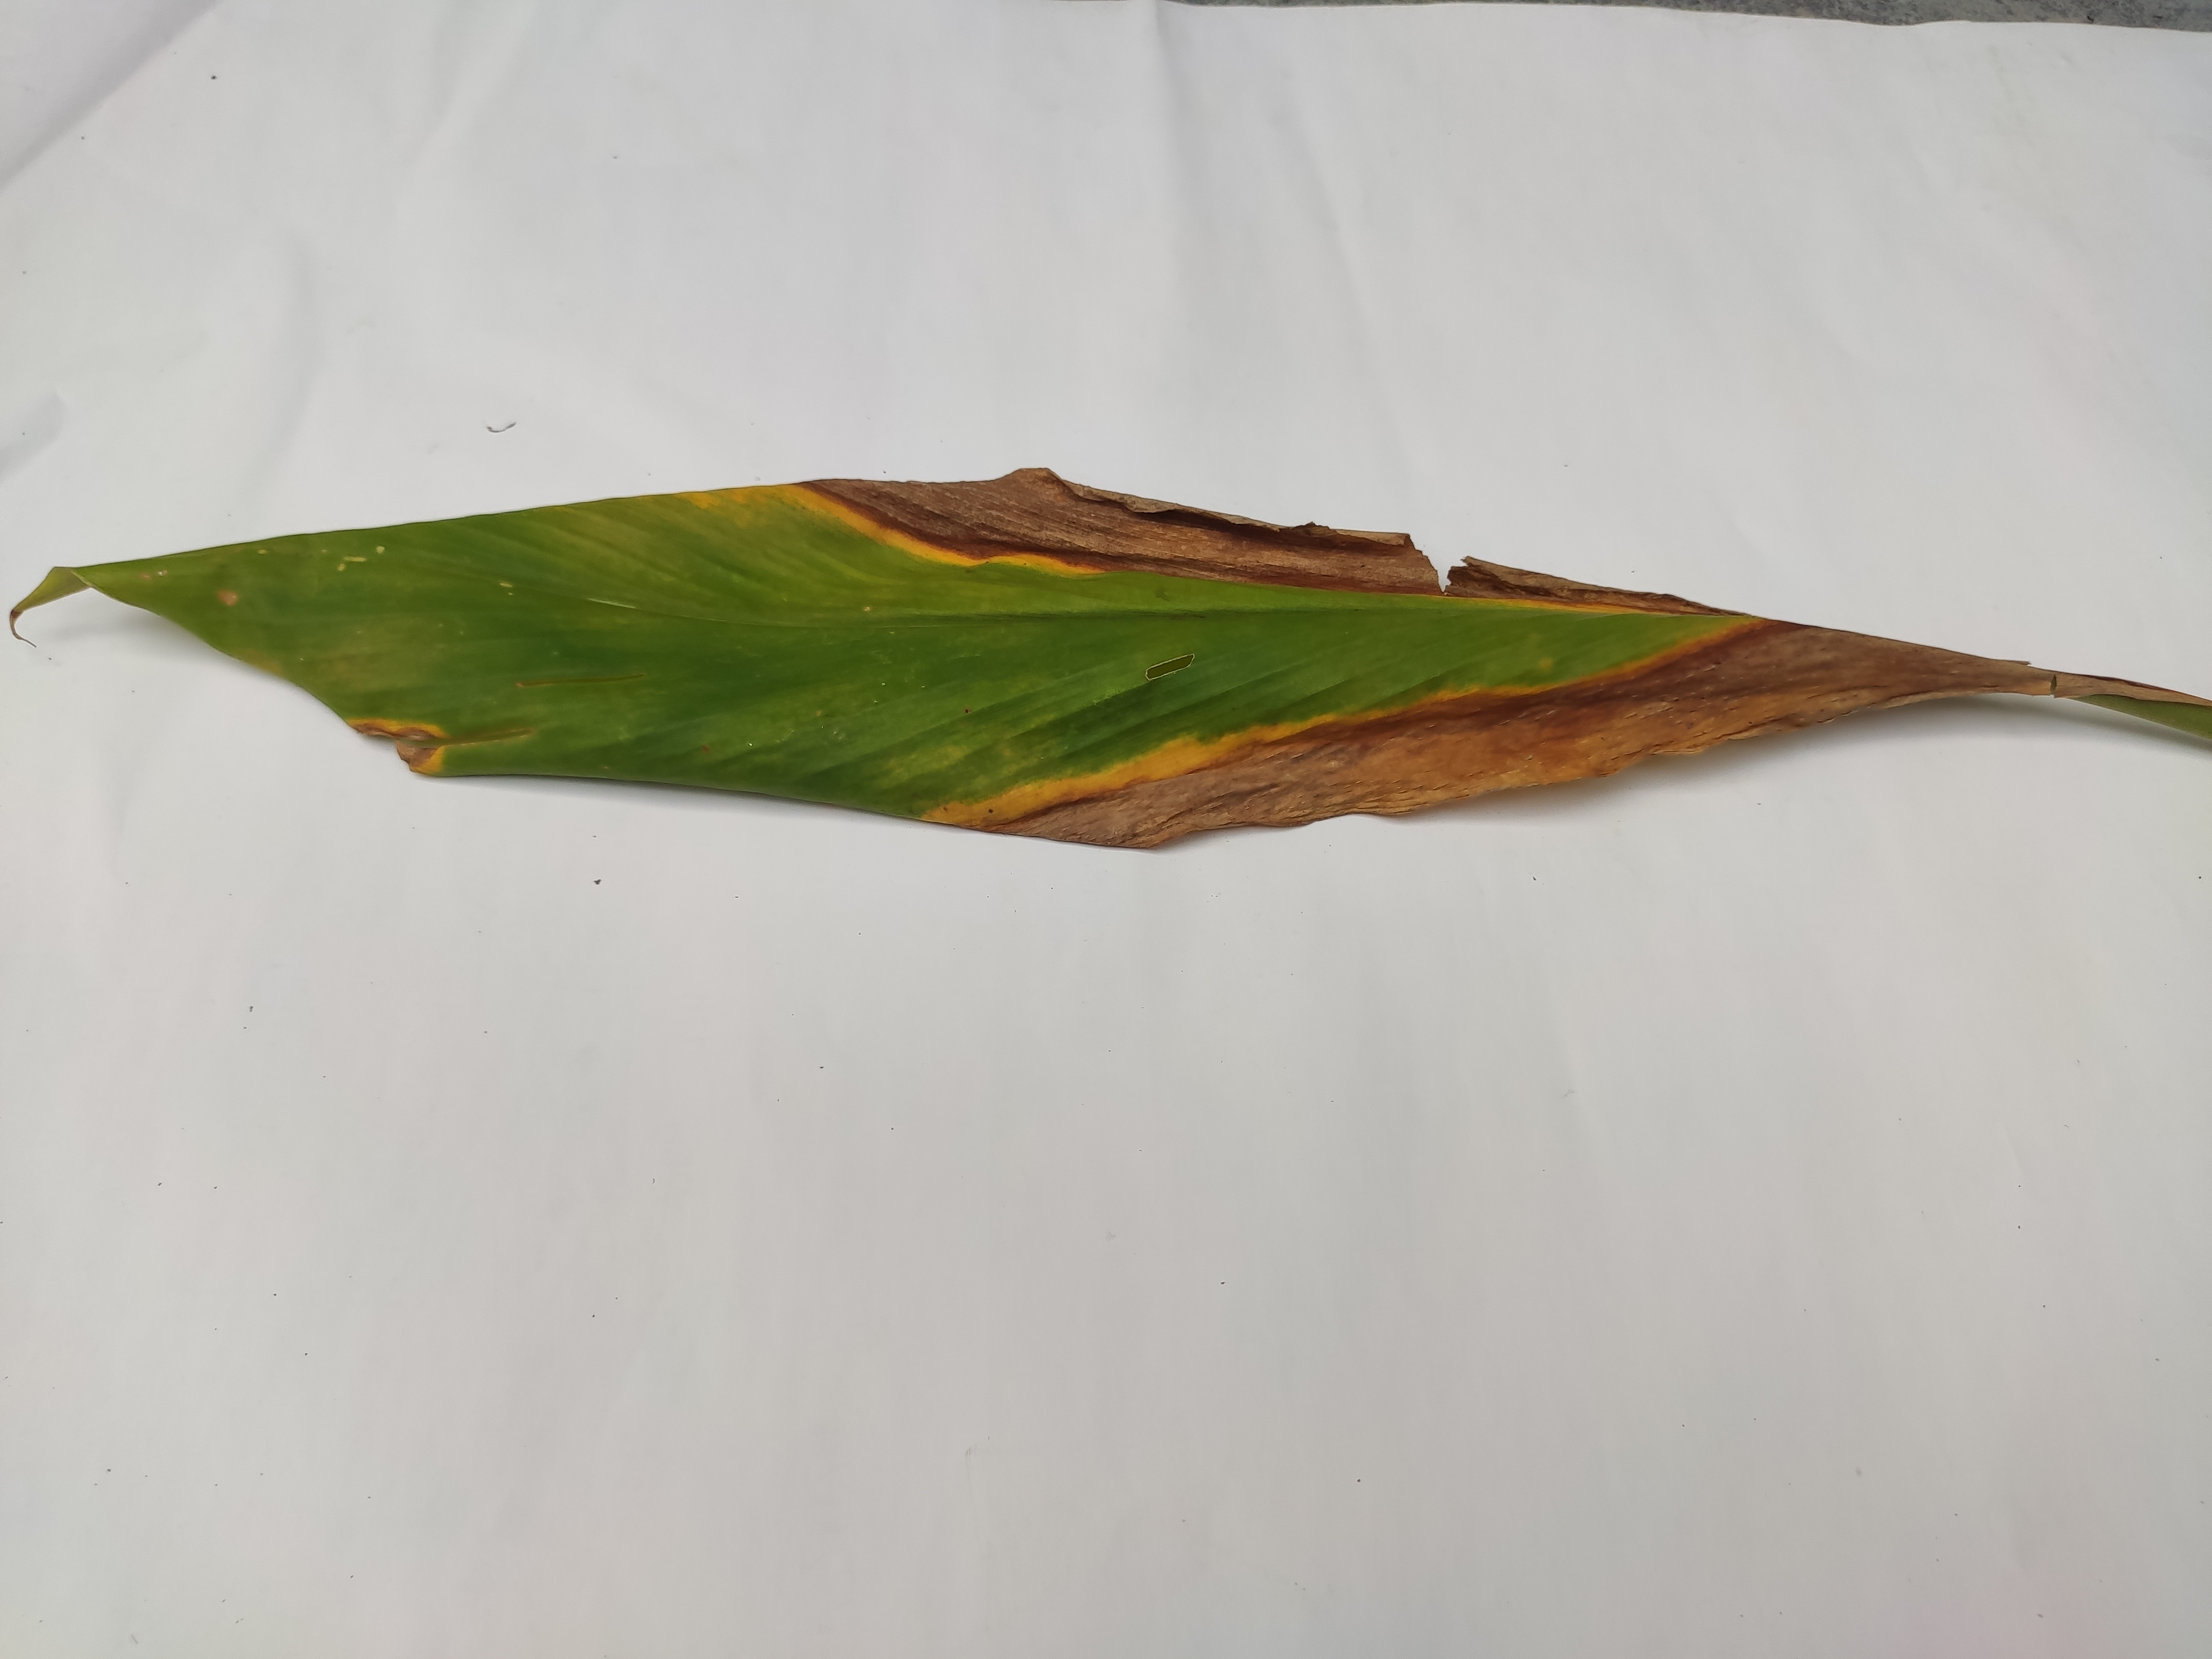
Label: Blotch